Infrastructure

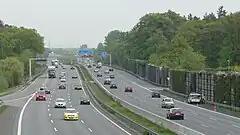
An "Autobahn" in Lehrte, near Hanover, Germany

Core assets provide essential services and have monopolistic characteristics. Investors seeking core infrastructure look for five different characteristics: income, low volatility of returns, diversification, inflation protection, and long-term liability matching. Core infrastructure incorporates all the main types of infrastructure, such as roads, highways, railways, public transportation, water, and gas supply.